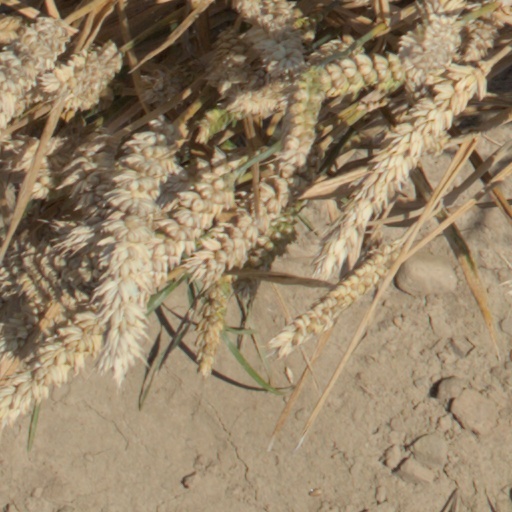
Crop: wheat